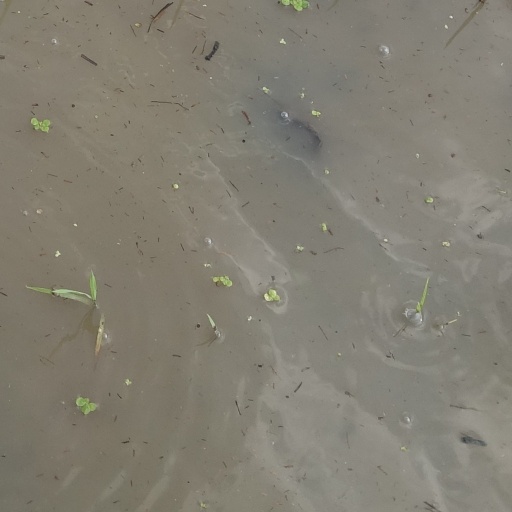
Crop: rice